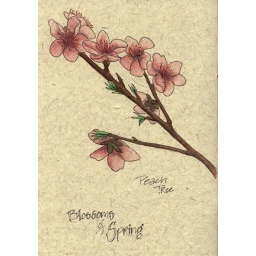
Peach tree blooms. Ink &amp;amp; watercolor on handmade hemp paper in the Nature Journal.